Tony Maggs

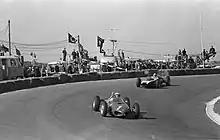
Maggs following Phil Hill at the 1962 Dutch Grand Prix

Anthony Francis O'Connell Maggs was born on 9 February 1937 in Pretoria, Transvaal, Union of South Africa. The son of a wealthy farmer and businessman, Tony Maggs was part of Ken Tyrrell's Formula Junior, Cooper-BMC team in 1961 and shared the European Championship with Jo Siffert. He was invited into the Cooper Formula One team for 1962–1963, finishing second in the French Grand Prix both years, but was dropped at the end of 1963.